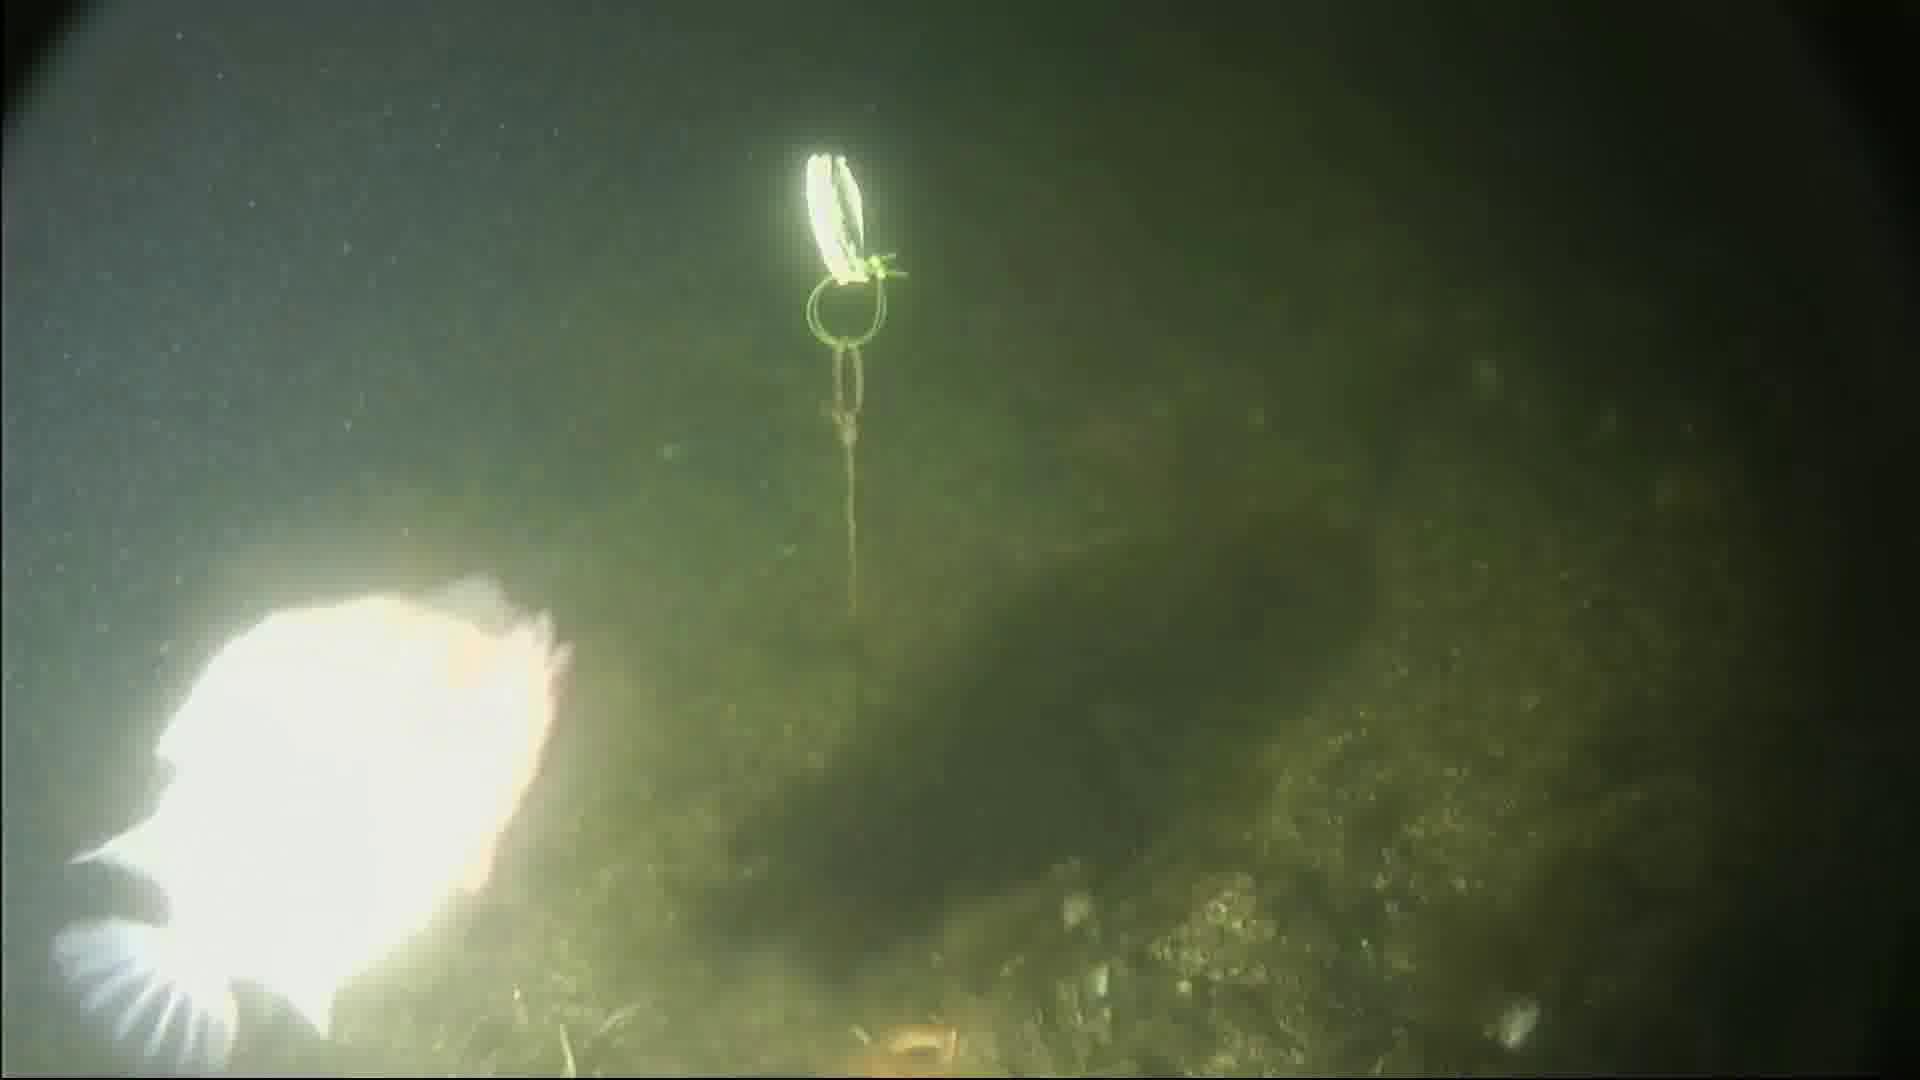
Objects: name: fish
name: starfish